Saint Neot (monk)

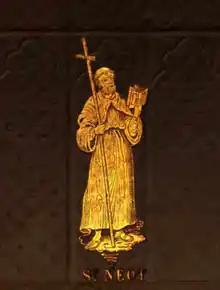
Saint Neot

Neot (died 31 July 877) was an English monk. Born in the first half of the ninth century, he lived as a monk at Glastonbury Abbey. He preferred to perform his religious devotions privately, and he later went to live an isolated life in Cornwall, near the village now called St Neot. His wisdom and religious dedication earned him admiration from the monks. He visited the Pope in Rome, who instructed him to found a monastery in Cornwall.